List of George Cross recipients

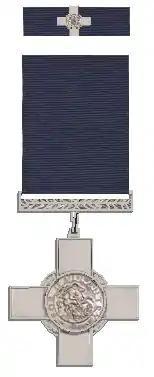
The George Cross and ribbon (plain silver cross with circular medallion in the centre depicting the effigy of St. George and the Dragon, surrounded by the words "FOR GALLANTRY")

The George Cross (GC) is the second highest award of the United Kingdom honours system. It is awarded for gallantry not "in the presence of the enemy" to both members of the British armed forces and to British civilians. Posthumous awards have always been available. It was previously awarded to Commonwealth countries, most of which have established their own honours systems and no longer recommend British honours. It may be awarded to a person of any military rank in any service and to civilians including police, emergency services and merchant seamen. Many of the awards have been personally presented by the British monarch to recipients and in the case of posthumous awards to next of kin. These investitures are usually held at Buckingham Palace.